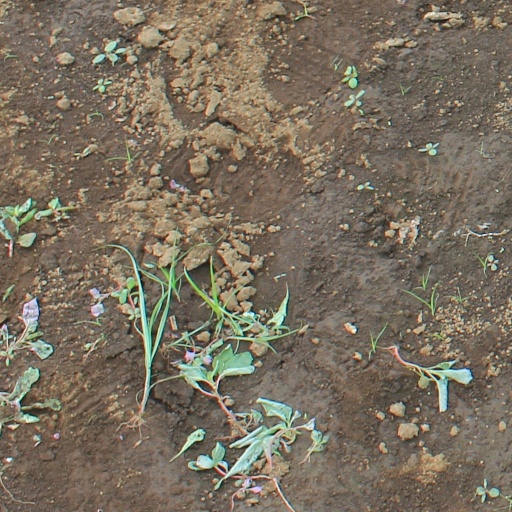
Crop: soybean